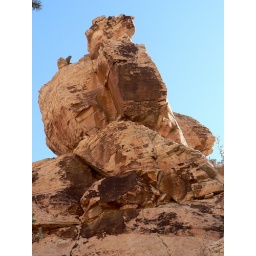
This tower thrust skyward above the rim of the canyon on the Calico Tanks trail.